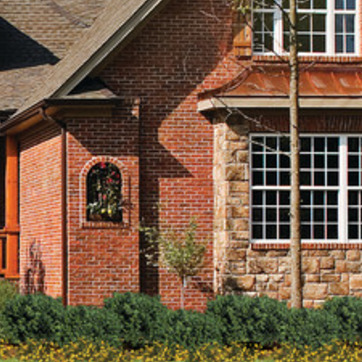
Material: brick